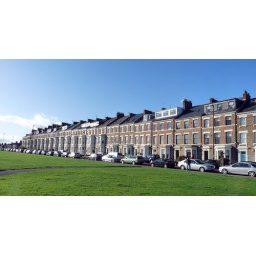
Row of 4 storey houses in Tynemouth, which have a large green space in front of them.